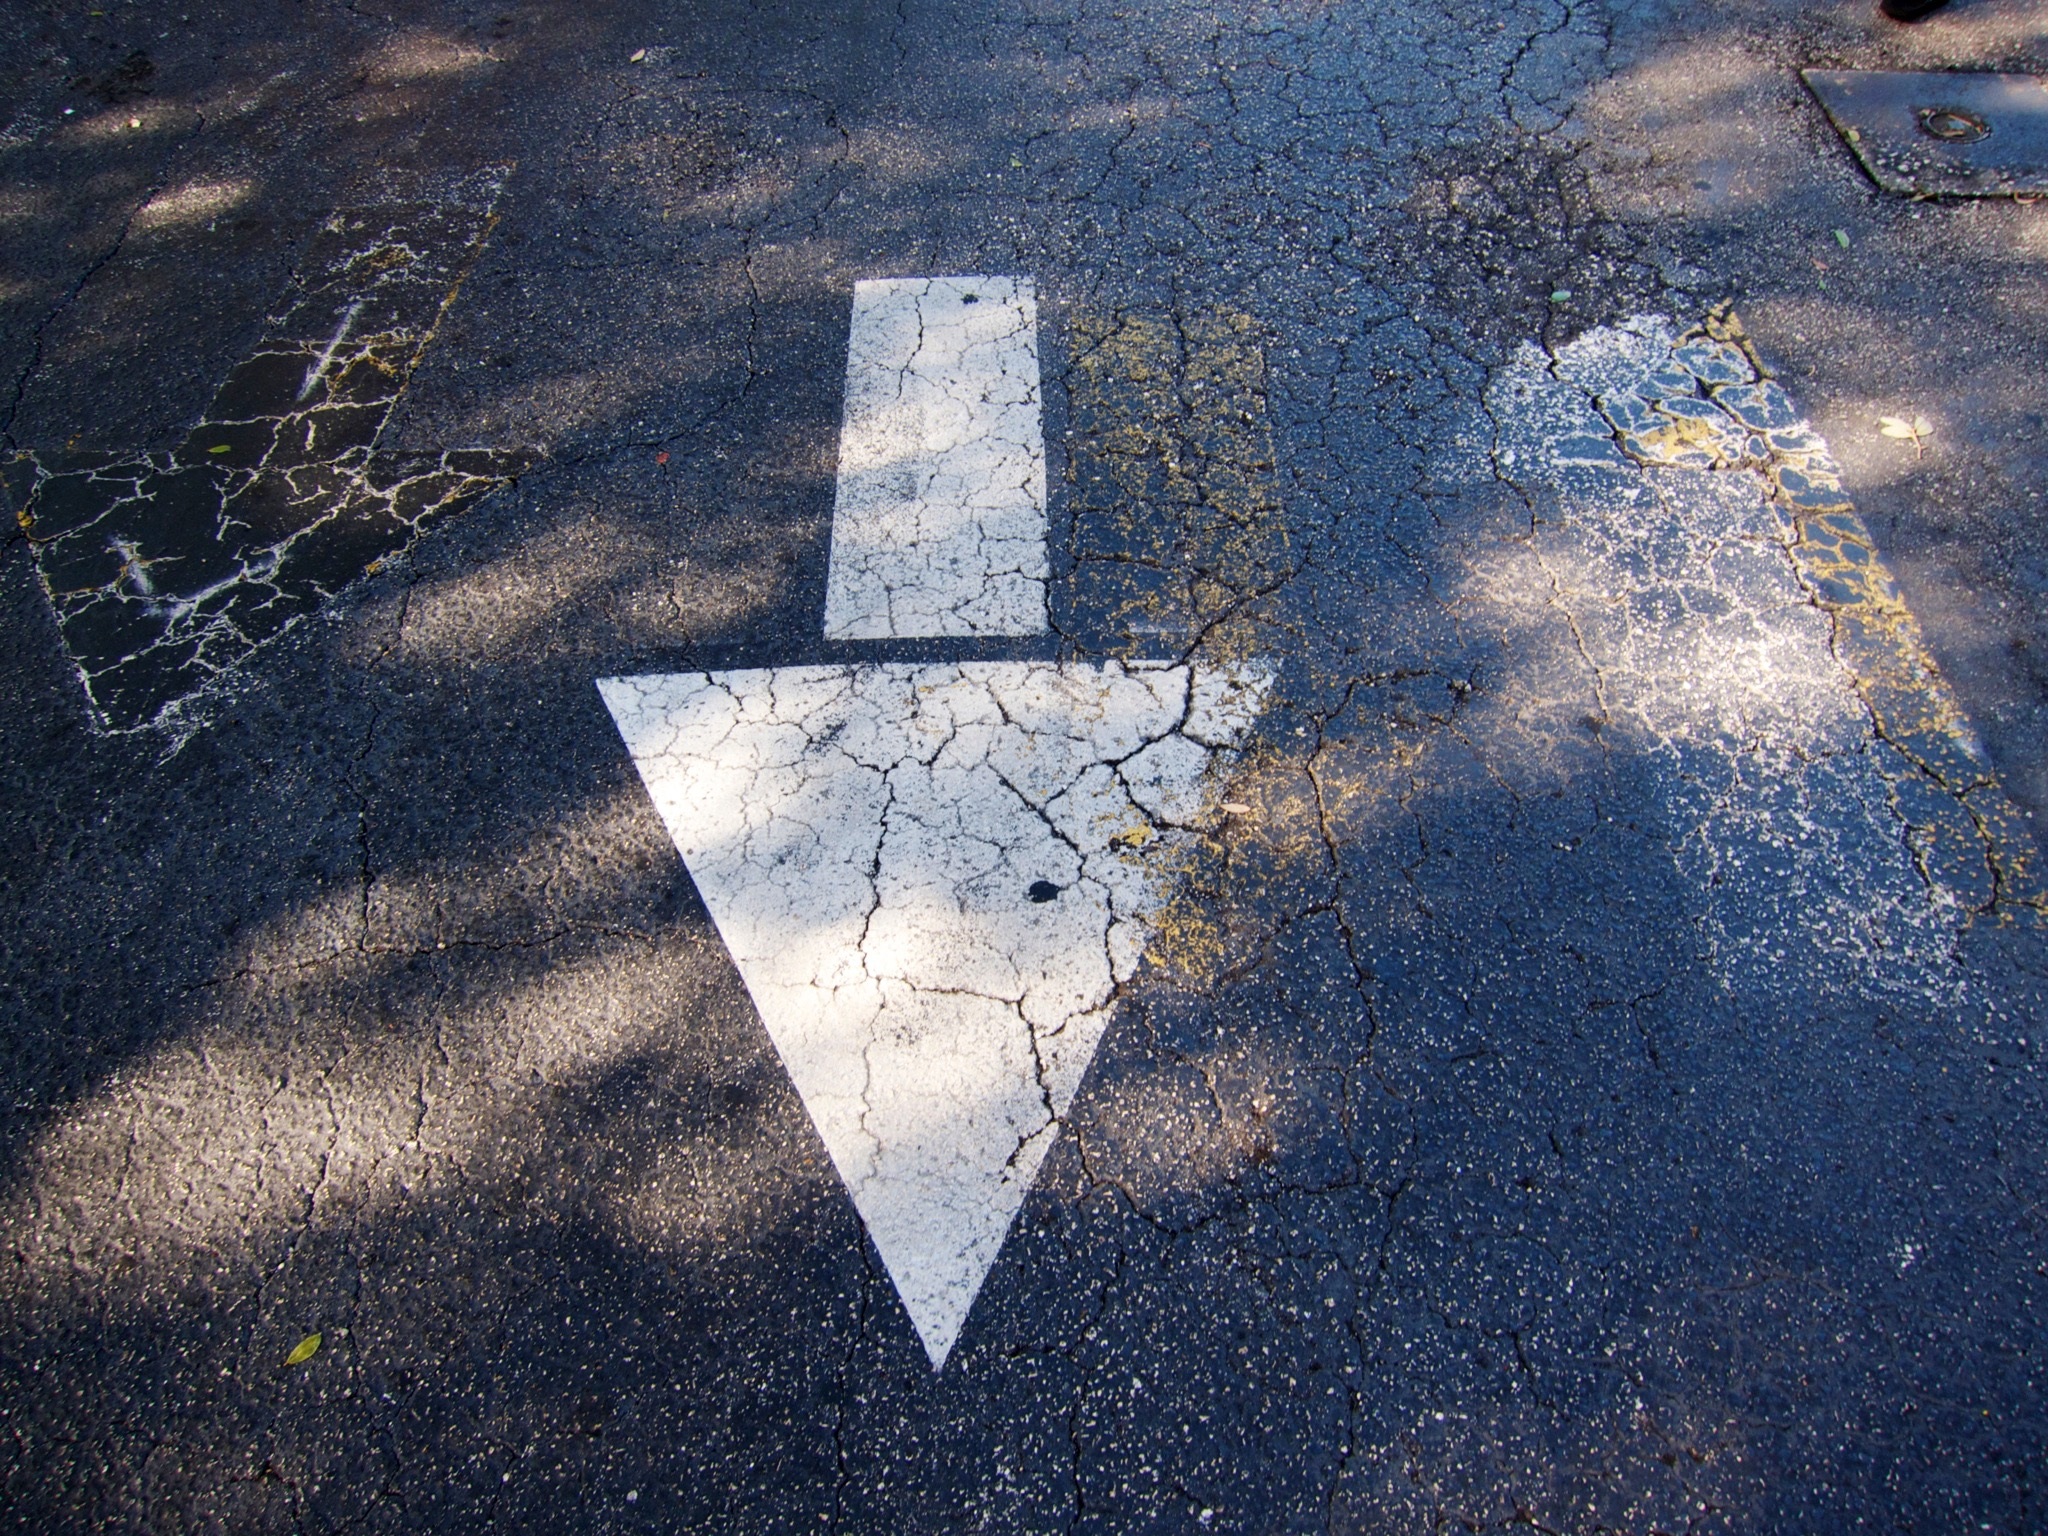
light, road, street, sunlight, texture, asphalt, sign, direction, reflection, vehicle, symbol, space, shadow, darkness, blue, arrow, shape, street signs, road signs, aerial photography, atmosphere of earth